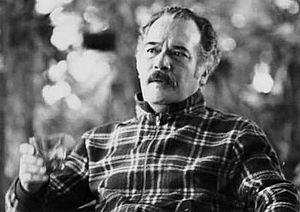
Manuel Mejía Vallejo, né le 23 avril 1923 à Jericó et mort le 23 juillet 1998 à El Retiro, est un écrivain colombien.